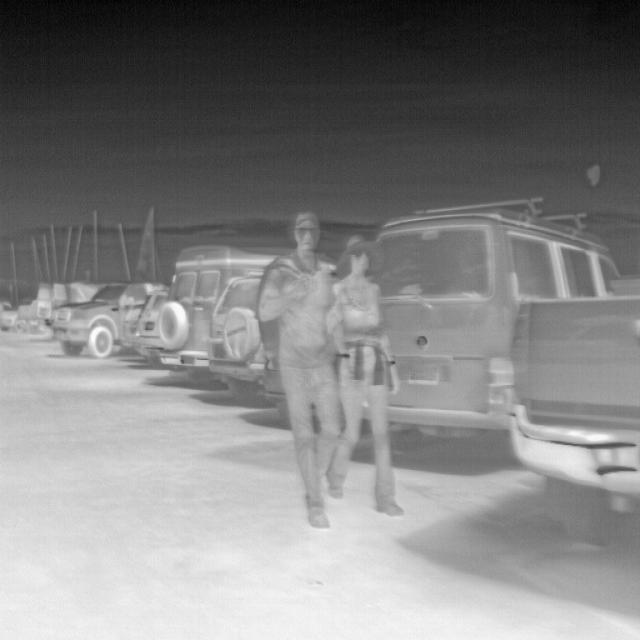
Detected objects:
label: person
label: person